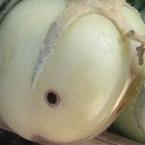
Crop: Tomato
Condition: helicoverpa-armigera-p